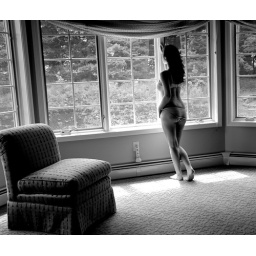
oh how i love black and white. for half-naked standing in front of windows monday :)